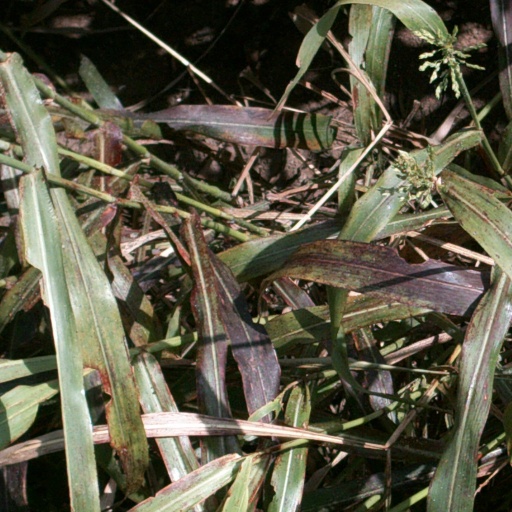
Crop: sorghum